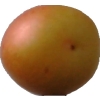
Label: cherry_wax